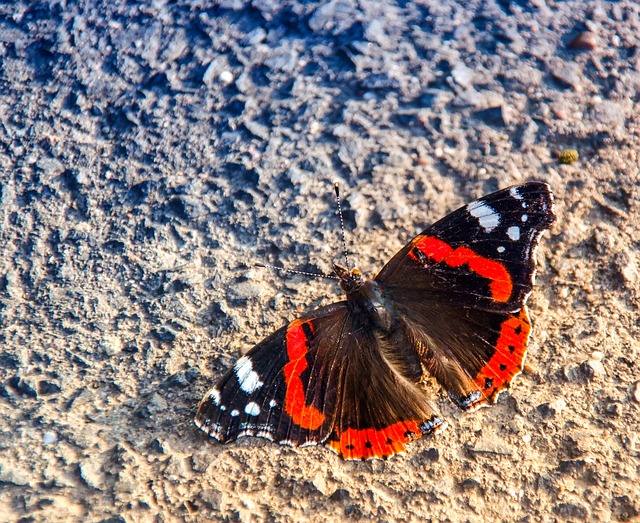
Label: farfalla